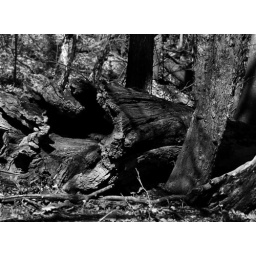
trees in forest preserve